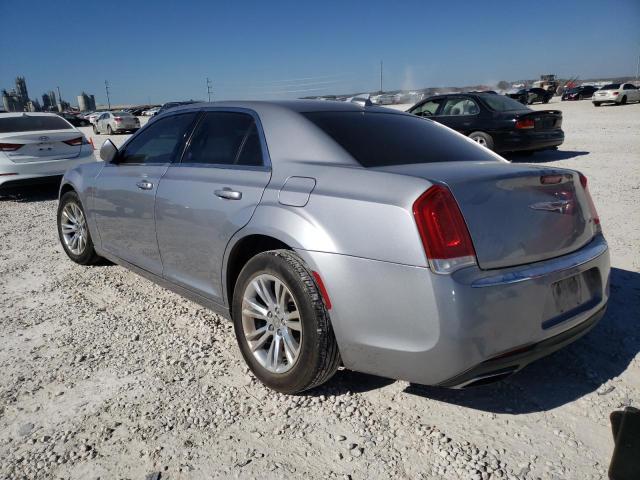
Aucun dommage détecté.
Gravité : aucun